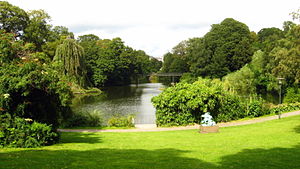
Sonja Hauberg / Fra mindedigtet Sommermorgen
Ørstedsparken danner ramme om Johannsens mindedigt om Sonja Hauberg.
Ørstedsparken - et parkanlæg mellem Nørre Voldgade og Nørre Farimagsgade i Indre By, København
Sonja Hauberg var en dansk forfatter. Den 15. juli 1945 blev hun gift med maleren Richard Mortensen.